History of Notre Dame Fighting Irish football

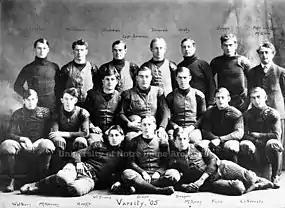
Notre Dame team of 1905

In 1908, the win over Franklin saw end Fay Wood catch the first touchdown pass in Notre Dame history. Notre Dame continued its success near the turn of the century and achieved their first victory over Michigan in 1909 by the score of 11–3 after which Michigan refused to play Notre Dame again for 33 years. By the end of the 1912 season they had amassed a record of 108 wins, 31 losses, and 13 ties. Jesse Harper became head coach in 1913 and remained so until he retired in 1917. During his tenure the Irish began playing only intercollegiate games and posted a record of 34 wins, five losses, and one tie. This period would also mark the beginning of the rivalry with Army and the continuation of rivalry with Michigan State. In 1913, Notre Dame burst into the national consciousness and helped to transform the collegiate game in a single contest. In an effort to gain respect for a regionally successful but small-time Midwestern football program, Harper scheduled games in his first season with national powerhouses Texas, Penn State, and Army.